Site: brandenburg
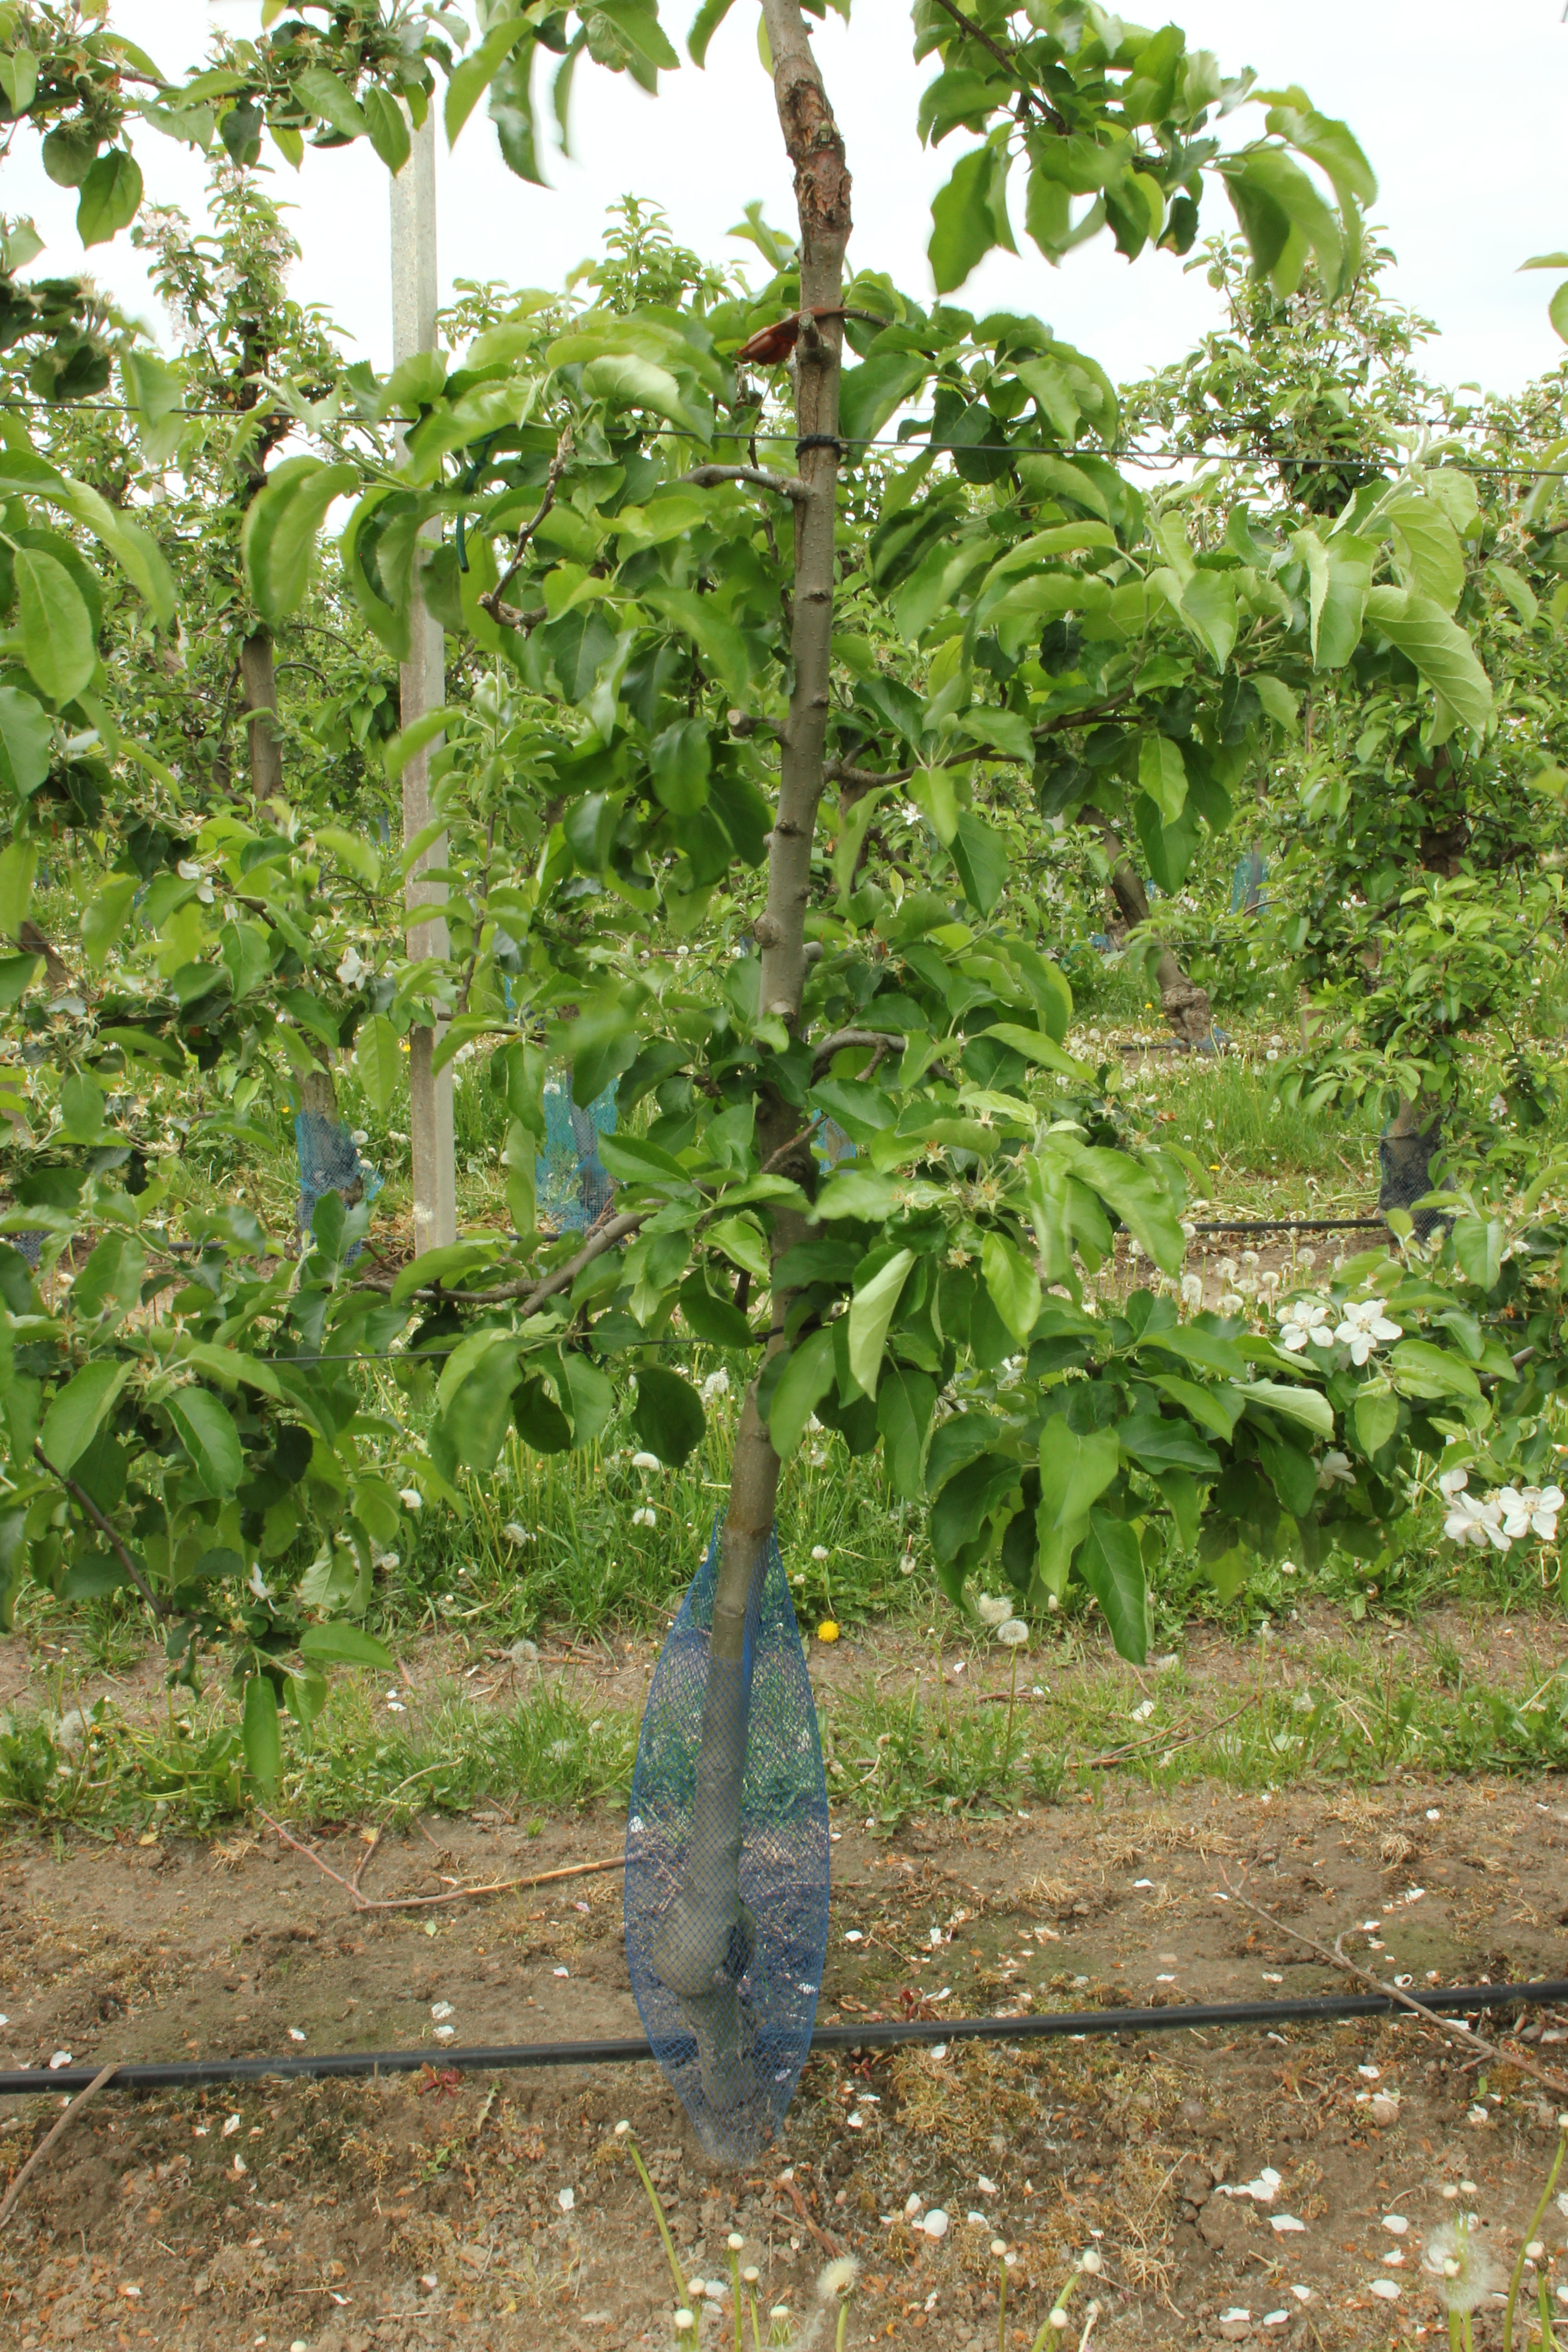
Growth stage (BBCH 67): Flowering